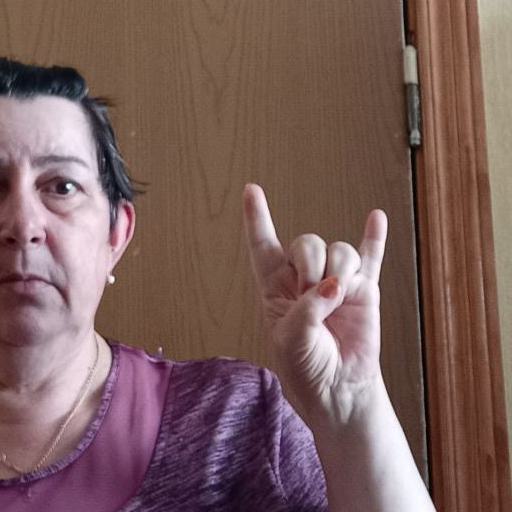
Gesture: rock